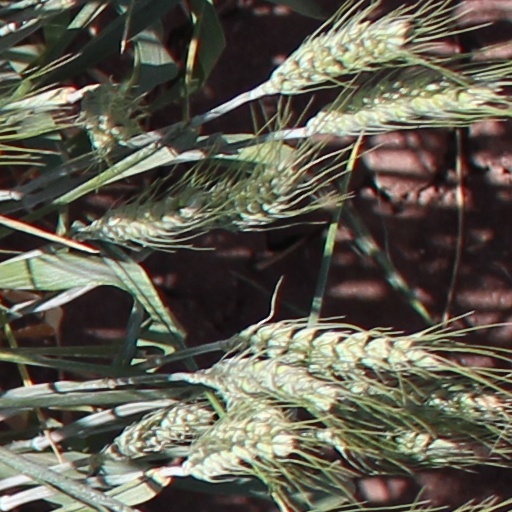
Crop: wheat